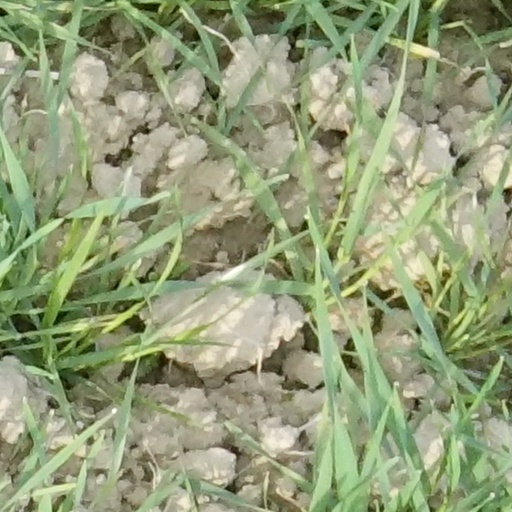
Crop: wheat